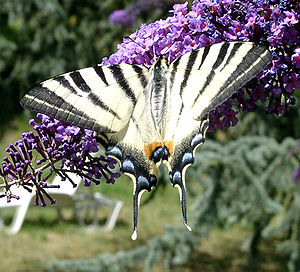
Sydeuropæisk svalehale
Sydeuropæisk svalehale.